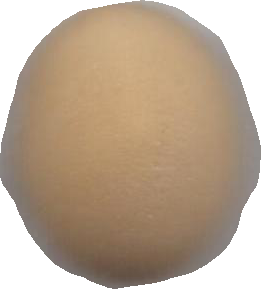
Variety: Grobogan